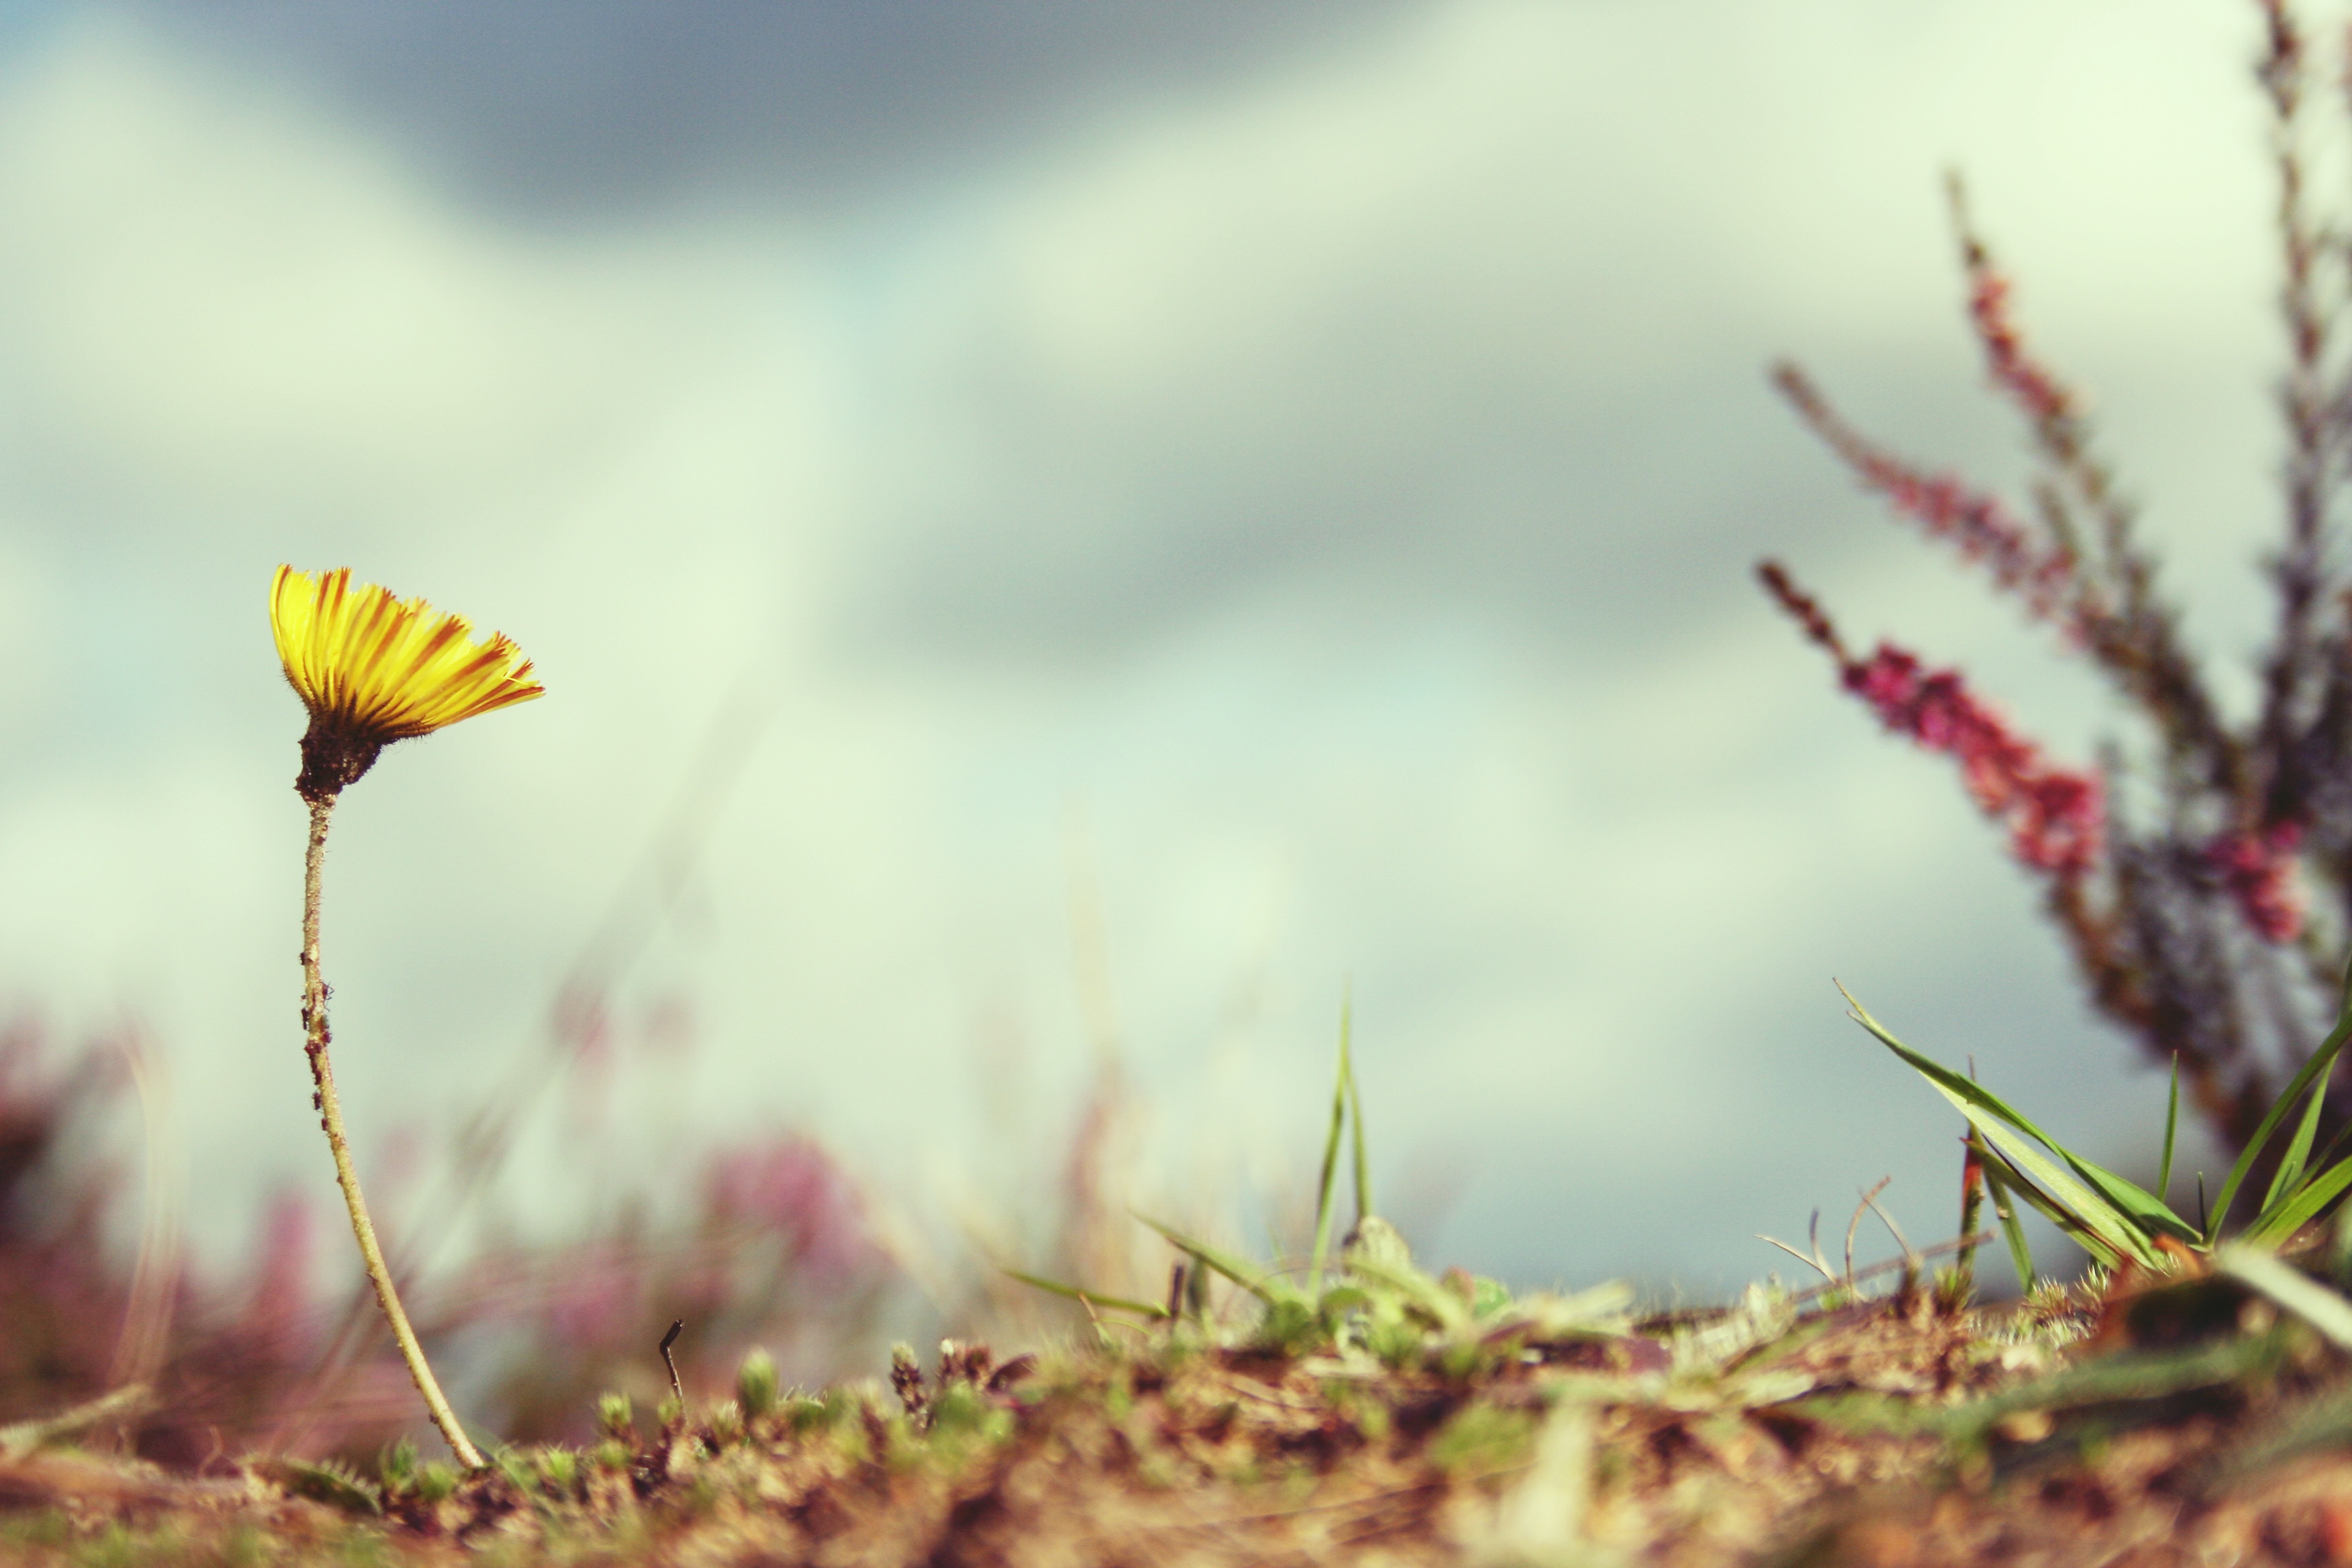
nature, grass, blossom, plant, field, photography, meadow, prairie, sunlight, morning, leaf, flower, green, autumn, botany, flora, season, wildflower, close up, macro photography, flowering plant, victor, setback, grass family, land plant